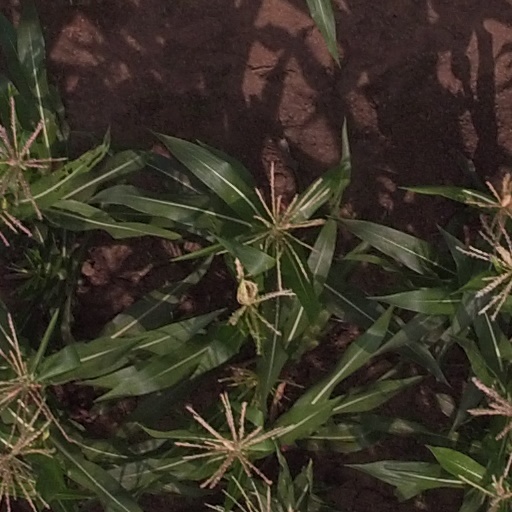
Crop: maize; corn